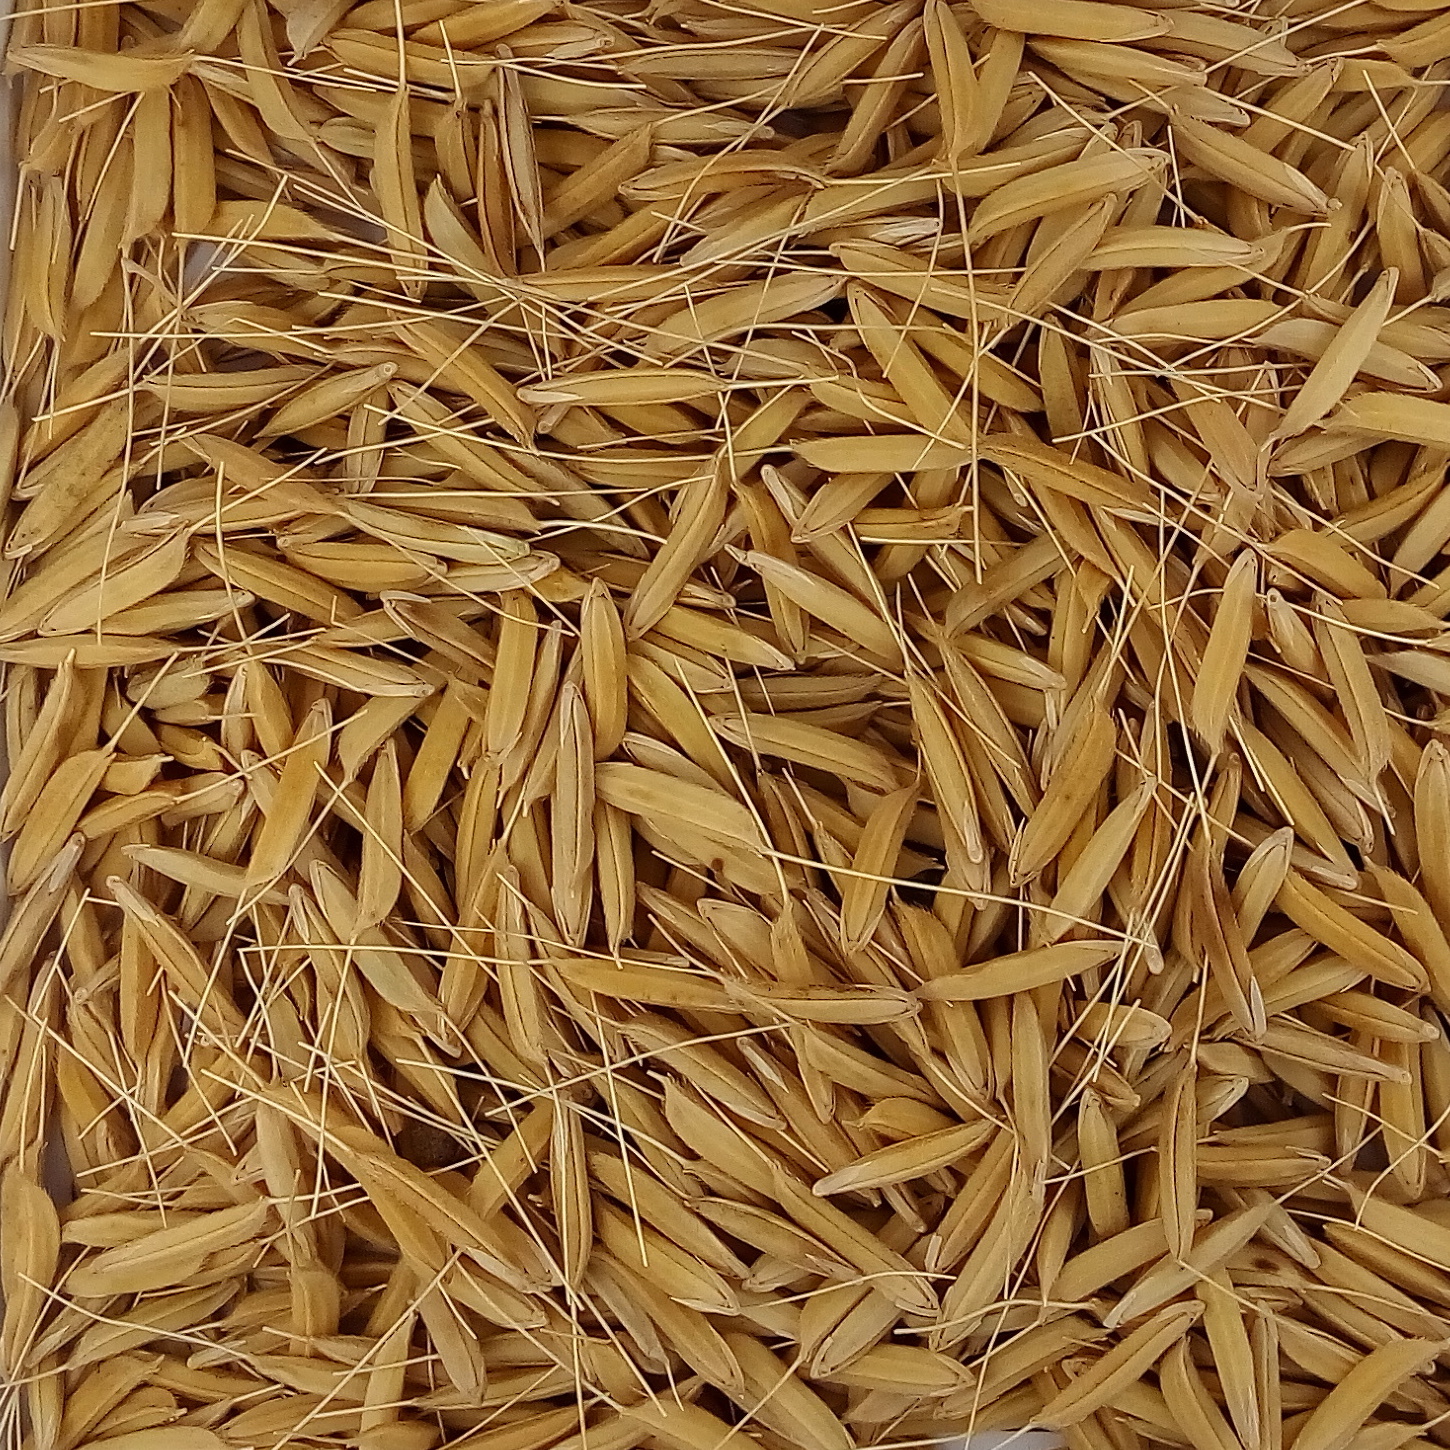
Rice seed variety: 1637